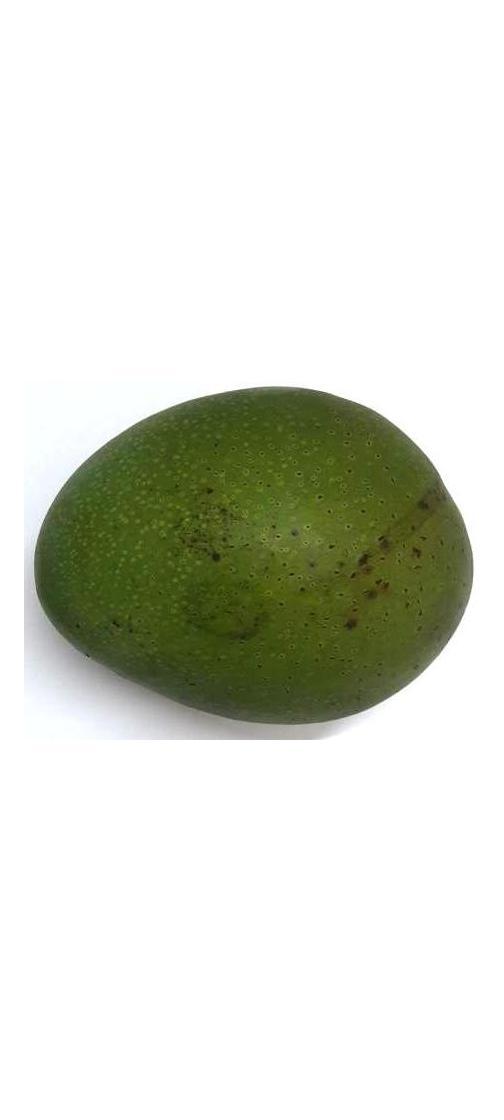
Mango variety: Ashshina Zhinuk